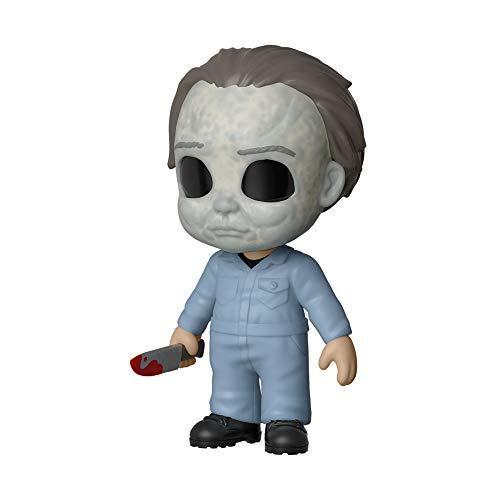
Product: Funko Movies: 5 Star Horror Classic Collectors Set - Annabella, The Nun, Halloween Michael Myer, The Shining Jack Torrance
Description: Includes; Annabelle, the nun, Michael Myers, Jack torrance.
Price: $28.99
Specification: ProductDimensions:9.5x7.6x7inches|ItemWeight:1.15pounds|ShippingWeight:1.15pounds(Viewshippingratesandpolicies)|ASIN:B07XZWBGRC|Itemmodelnumber:400399|Manufacturerrecommendedage:6yearsandup